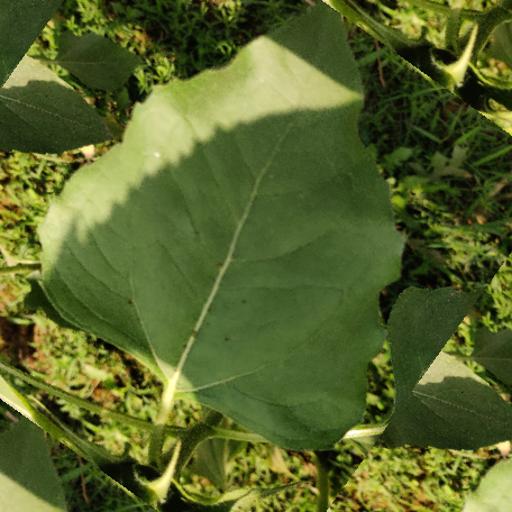
Label: Fresh_leaf